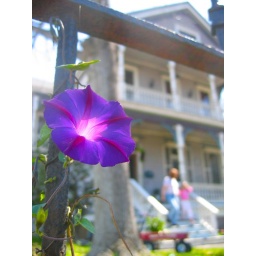
beautiful flower in front of a large house in new orleans